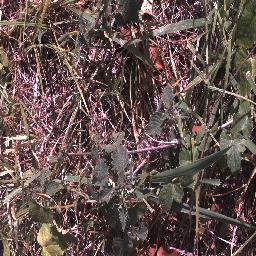
Label: negative